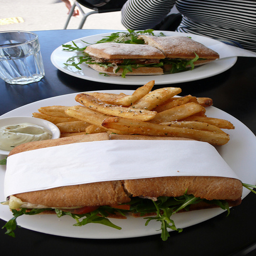
A white plate with two sandwiches and fries.
A picture of sandwich plates along a side of fries.
A plate of food that appears to be in a restaurant setting.
a sandwich and fries on one plate and a sandwich on another plate
A fancy sandwich with potato wedges and dip on a white plate.